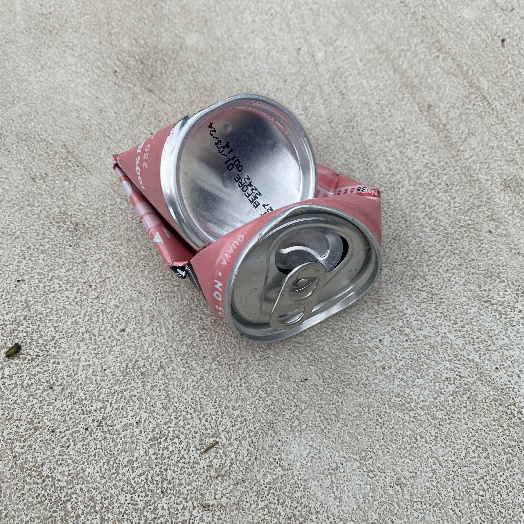
Label: Metal